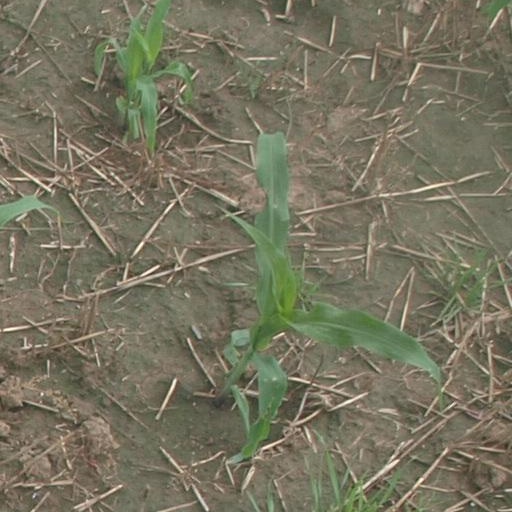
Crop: maize; corn